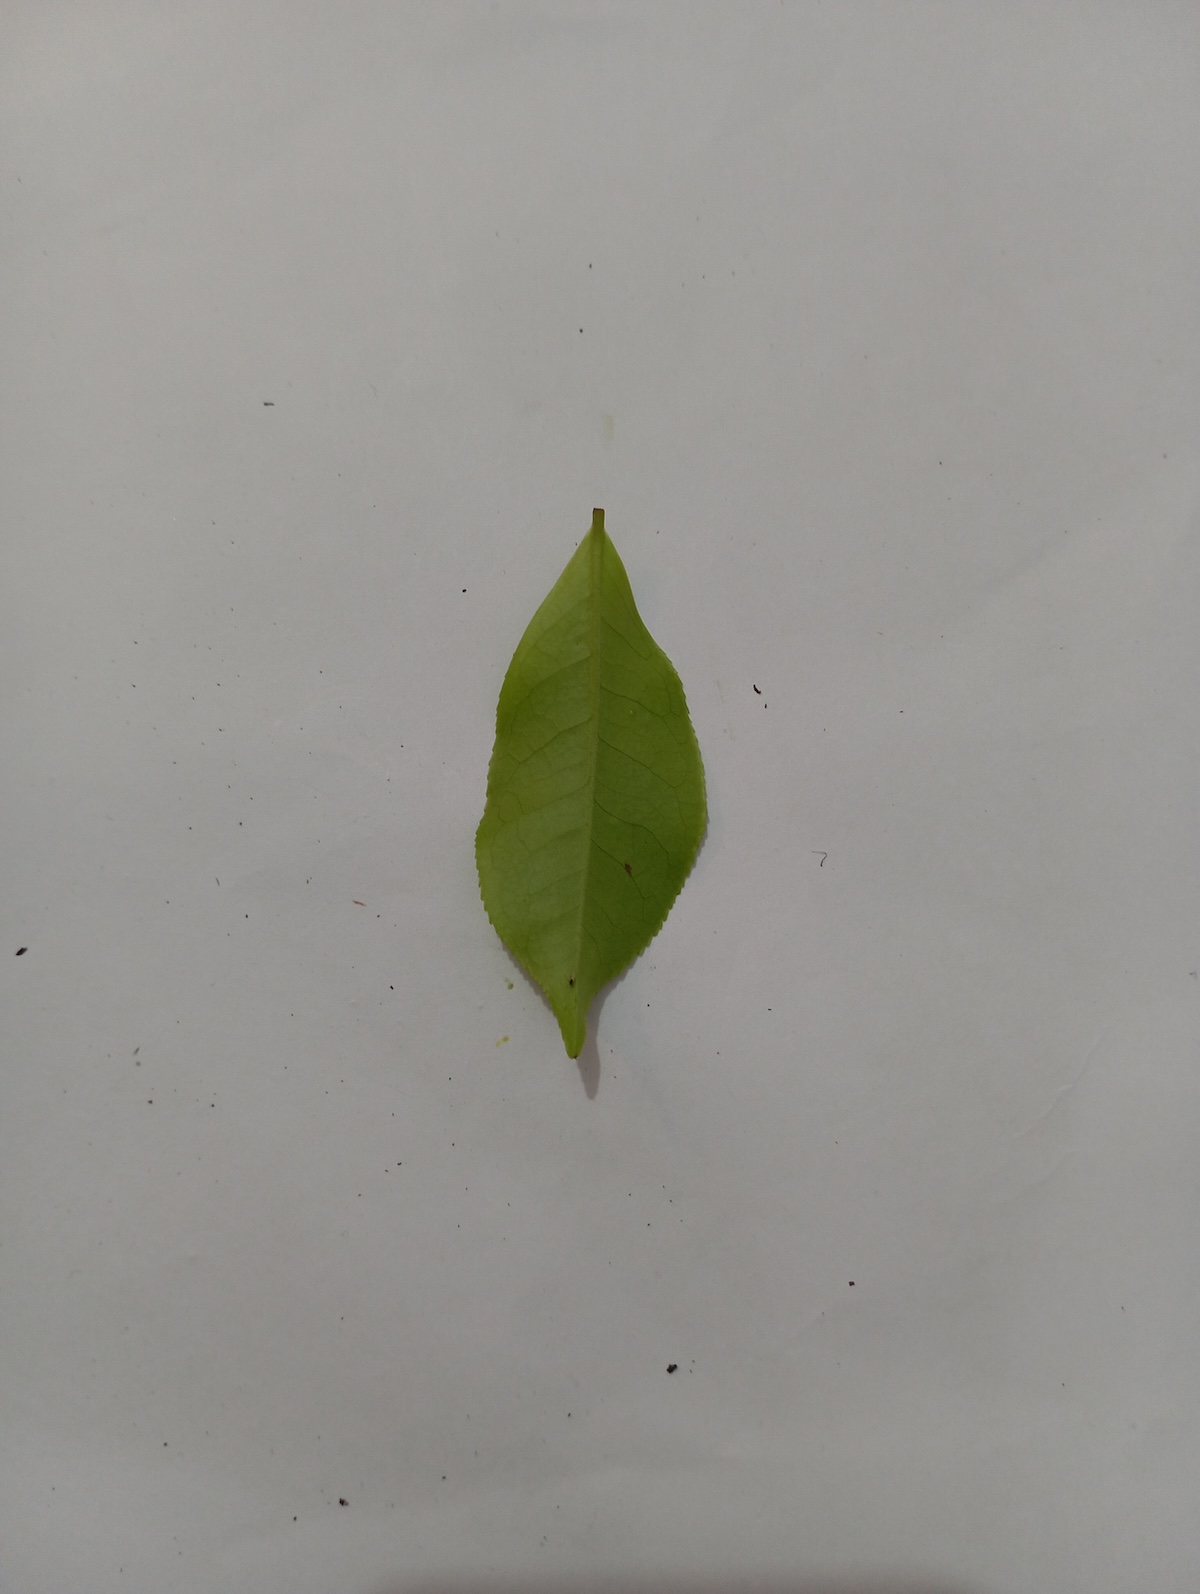
Label: Healthy leaf